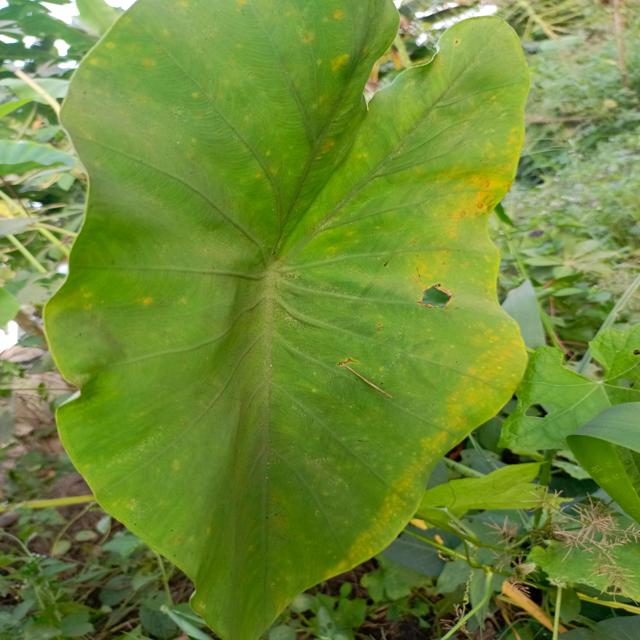
Label: Early_Blight